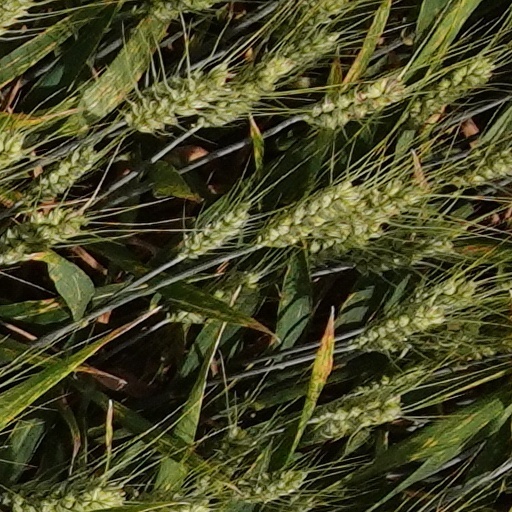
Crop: wheat